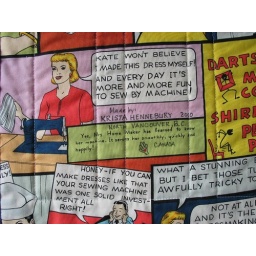
....I think my machine may have missed the memo (the one in the green box).